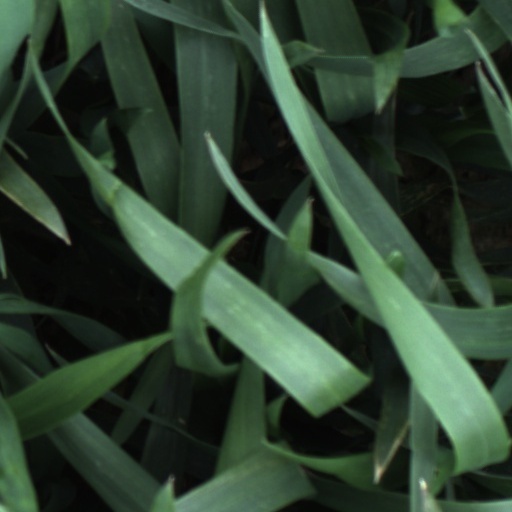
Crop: wheat